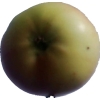
Label: Apple 11